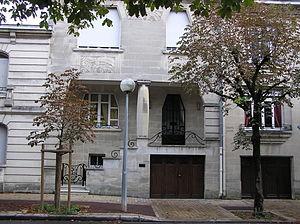
Bordeaux quartier Lescure maison art déco
L'Art déco à Bordeaux s'est développé sous l'impulsion de son maire Adrien Marquet et de l'architecte en chef de la ville Jacques D'Welles.